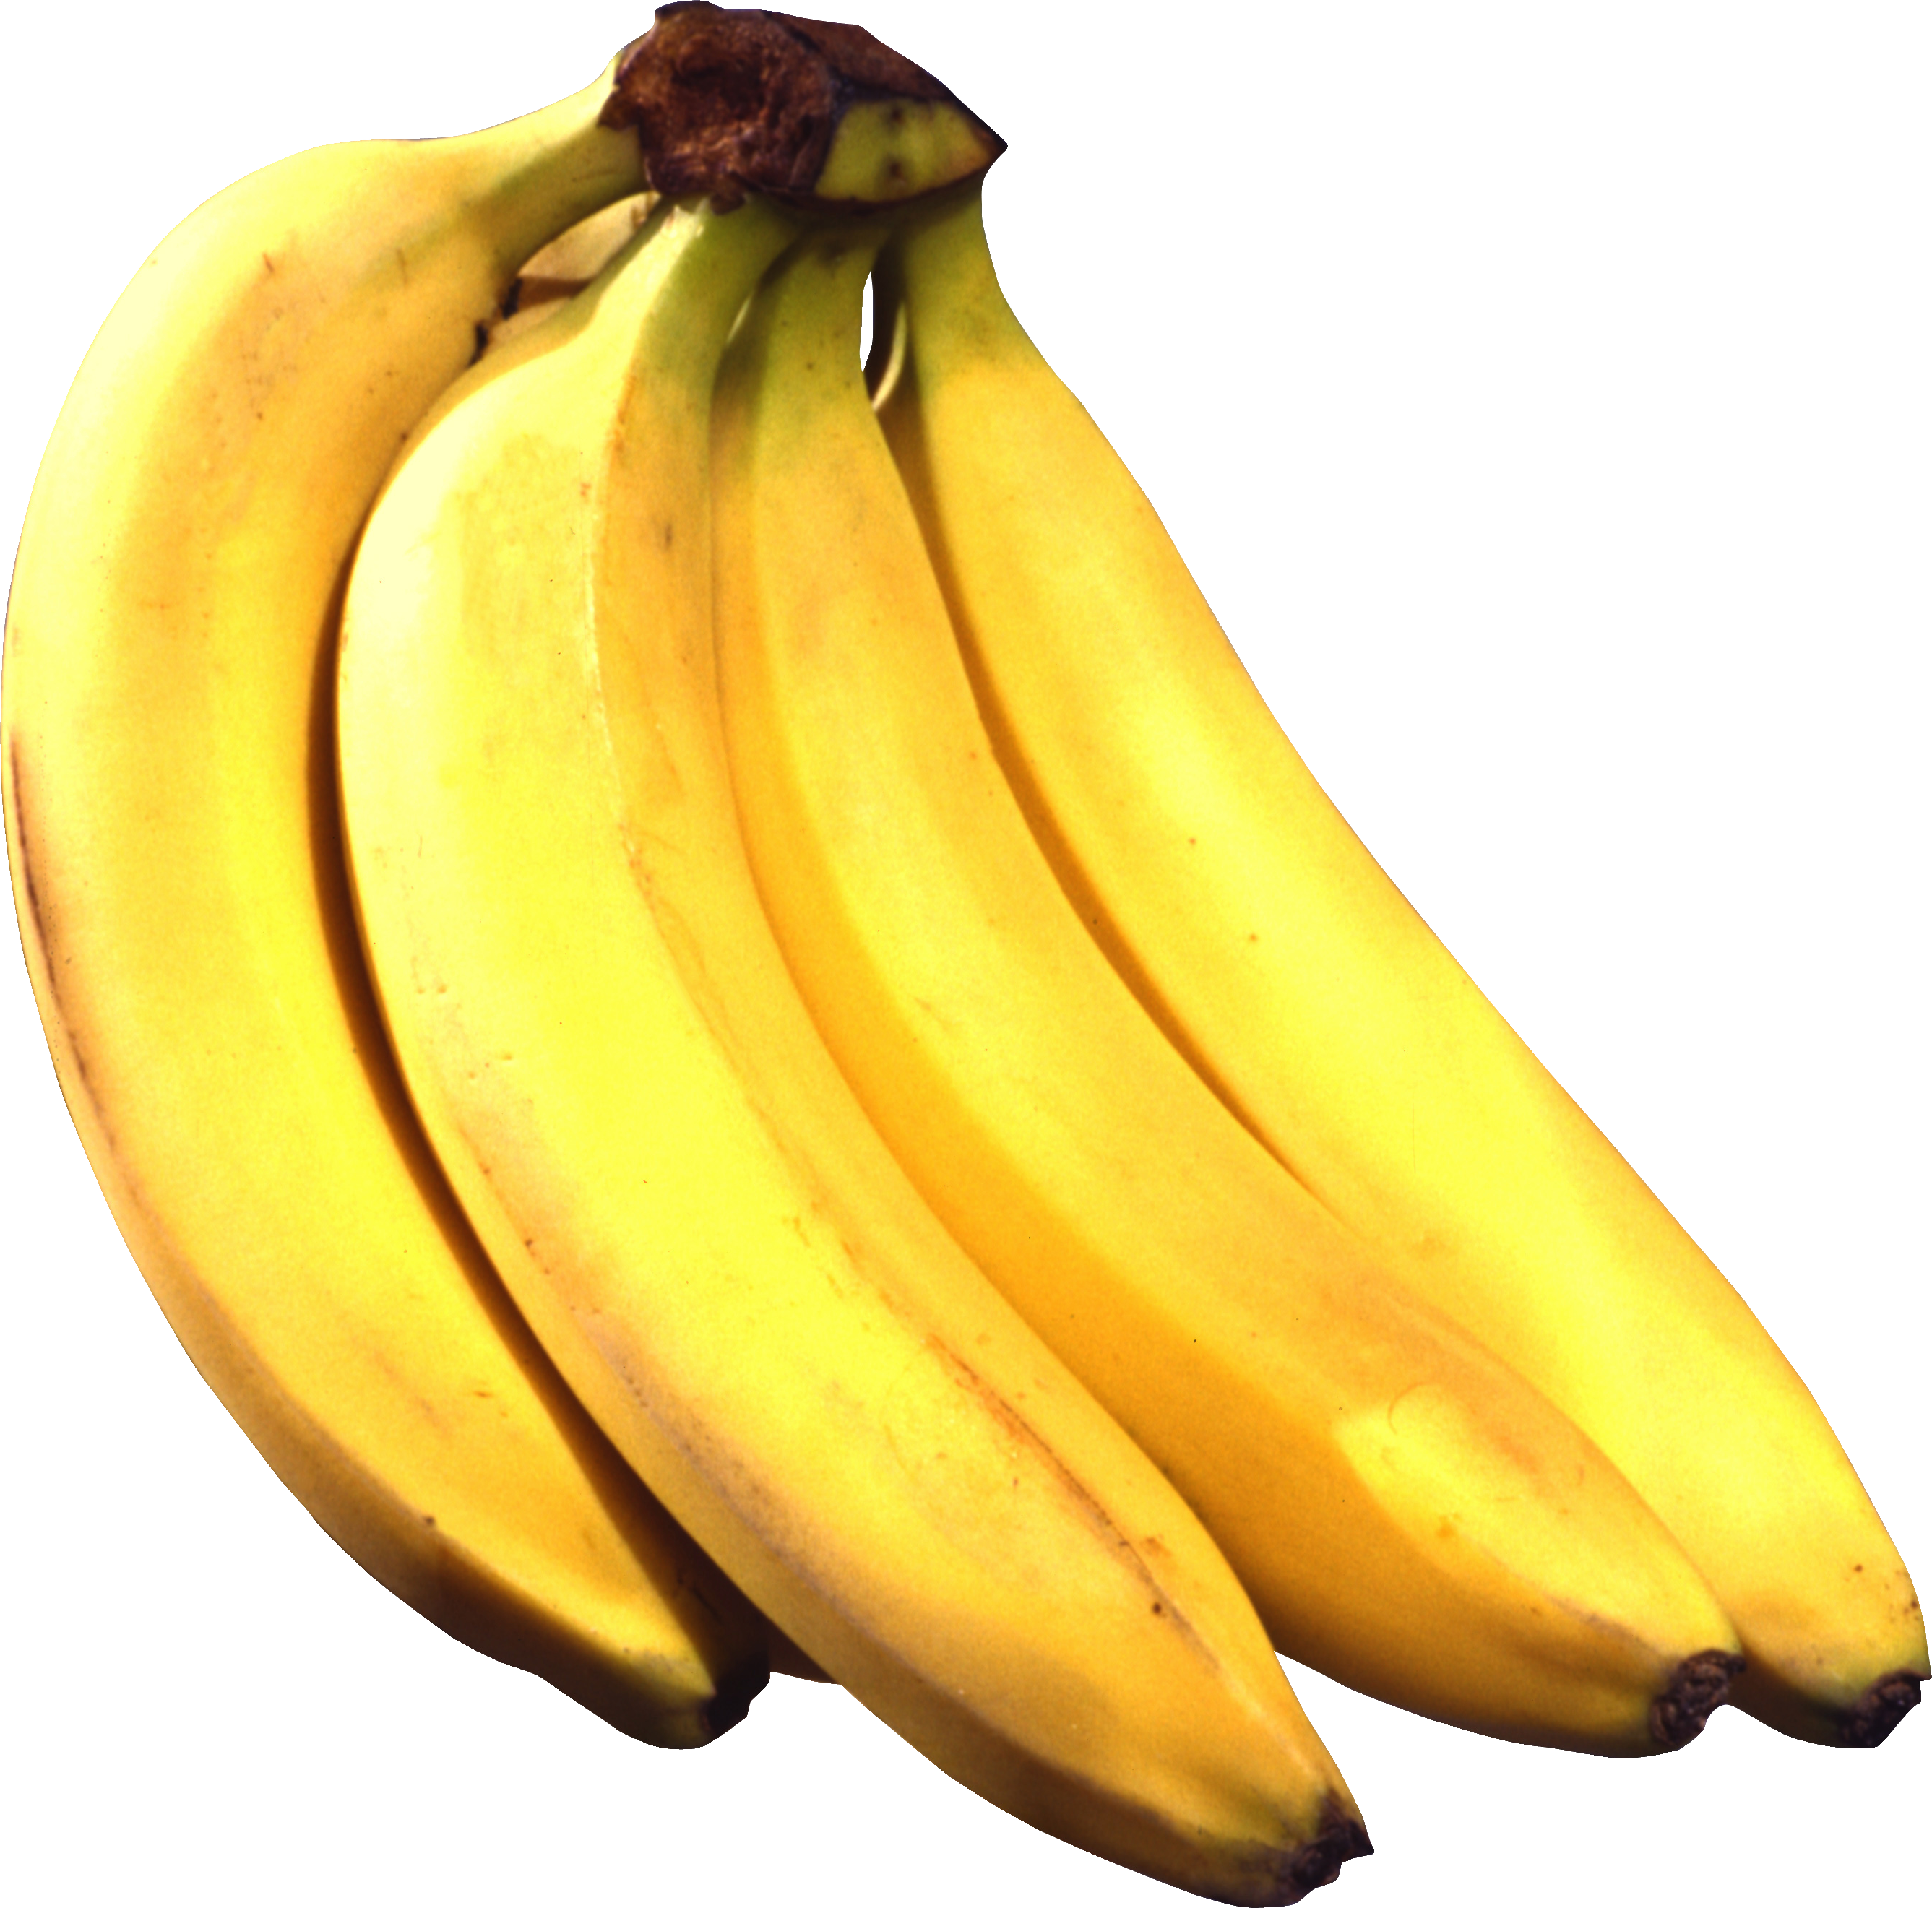
Label: Banana